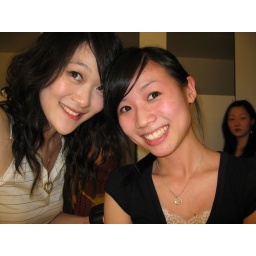
in the bathroom beside Tishman CommonsGreat lightingWe're looking in different ways because we were both looking at the mirror instead of the camera..haha.